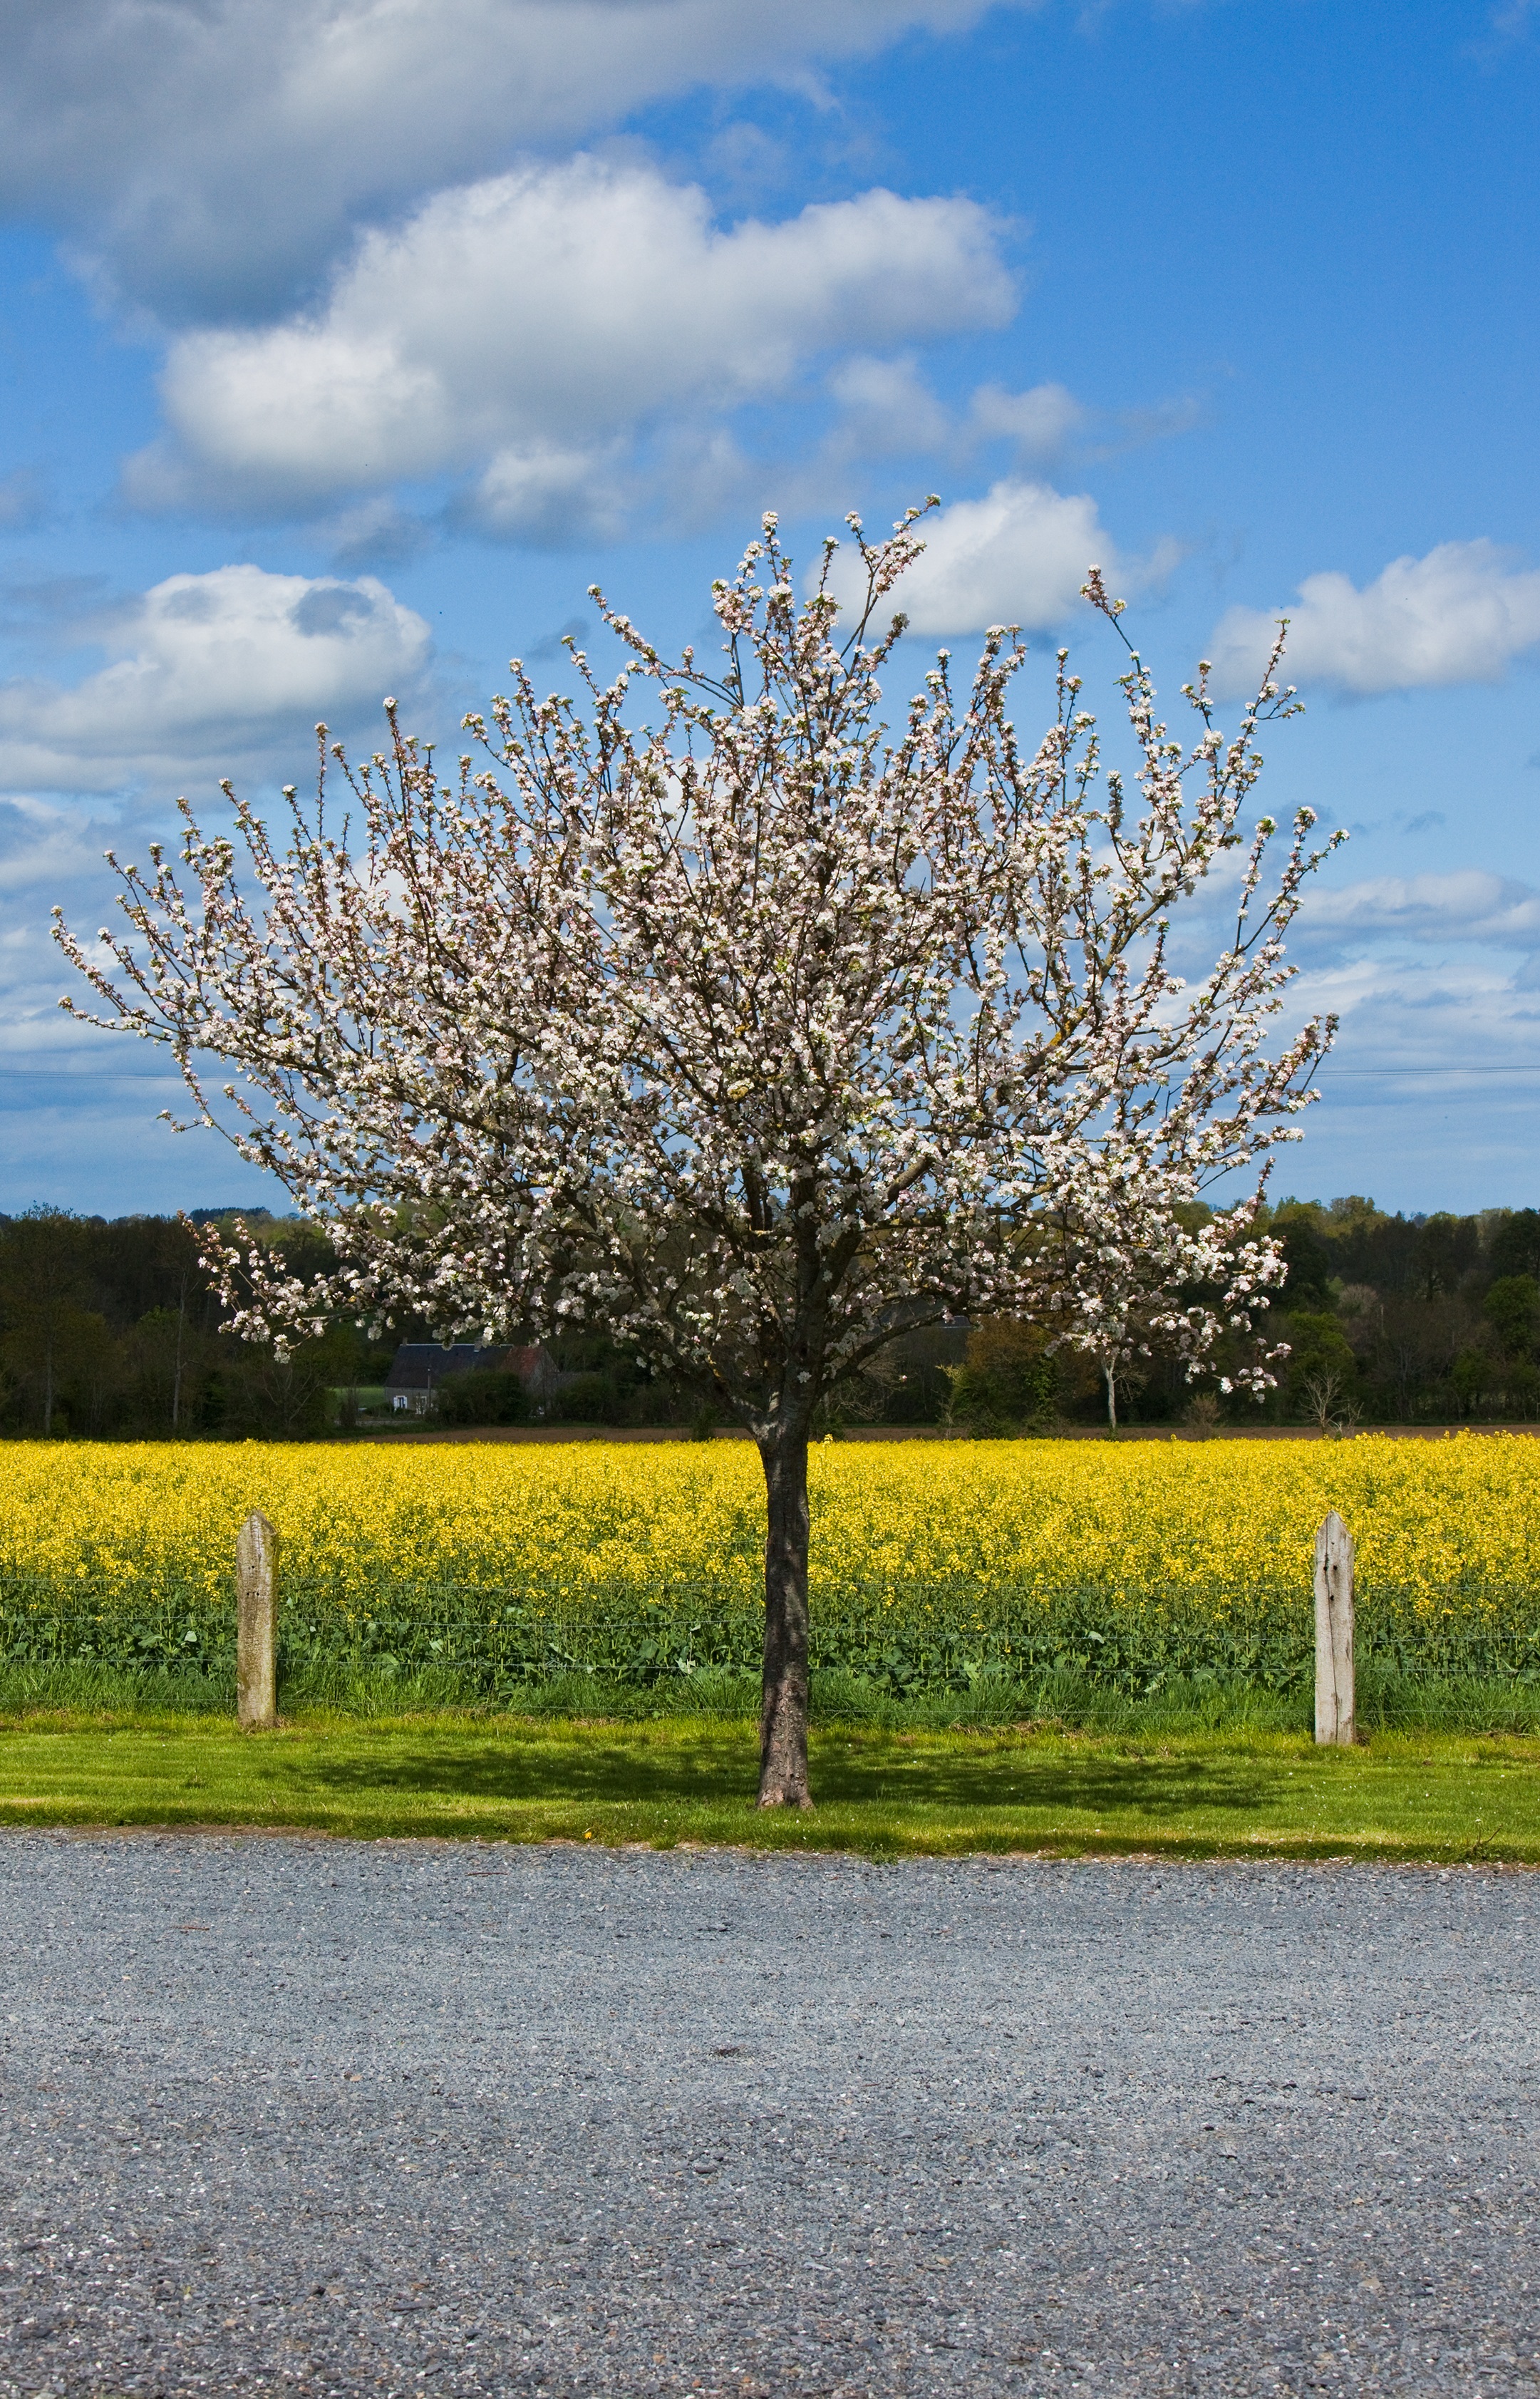
landscape, tree, nature, grass, branch, blossom, plant, sky, road, meadow, sunlight, leaf, flower, spring, autumn, botany, season, flowers, cherry, woody plant